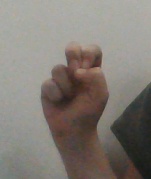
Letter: gaaf